Payday loans in the United States

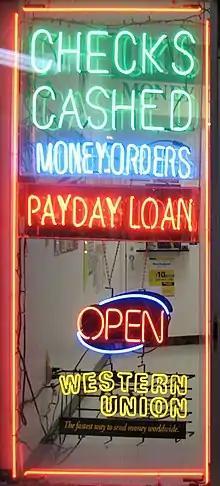
A shop window in Falls Church, Virginia advertises payday loans, 2007.

A payday loan (also called a payday advance, salary loan, payroll loan, small dollar loan, short term, or cash advance loan) is a small, short-term unsecured loan, "regardless of whether repayment of loans is linked to a borrower's payday." The loans are also sometimes referred to as "cash advances," though that term can also refer to cash provided against a prearranged line of credit such as a credit card. Payday advance loans rely on the consumer having previous payroll and employment records. Legislation regarding payday loans varies widely between different countries and, within the United States, between different states.